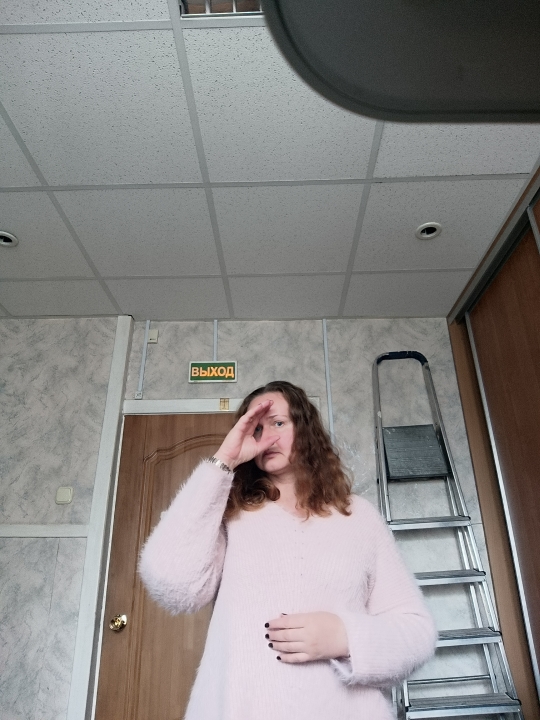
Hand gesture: no_gesture